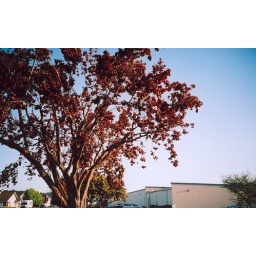
red tree near my house